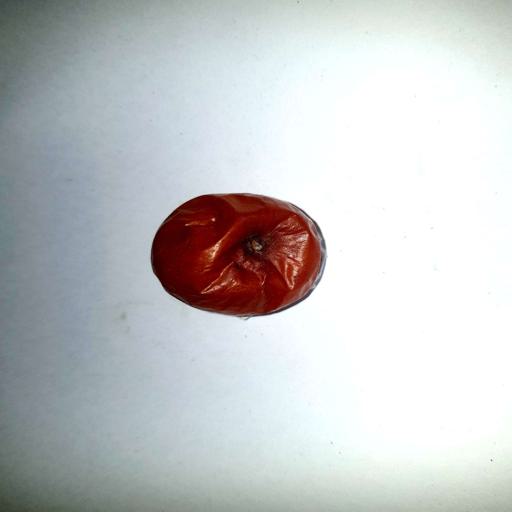
Label: bruised